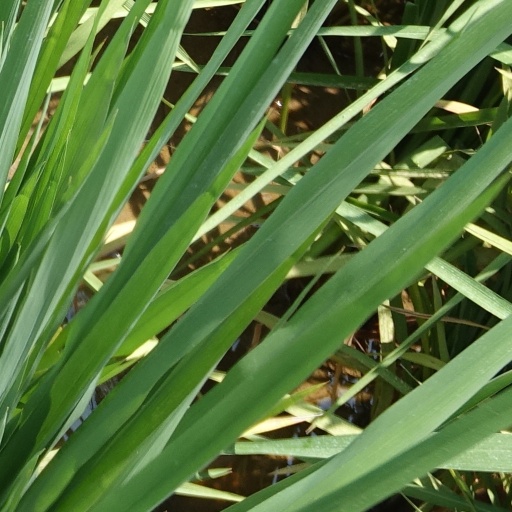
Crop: rice